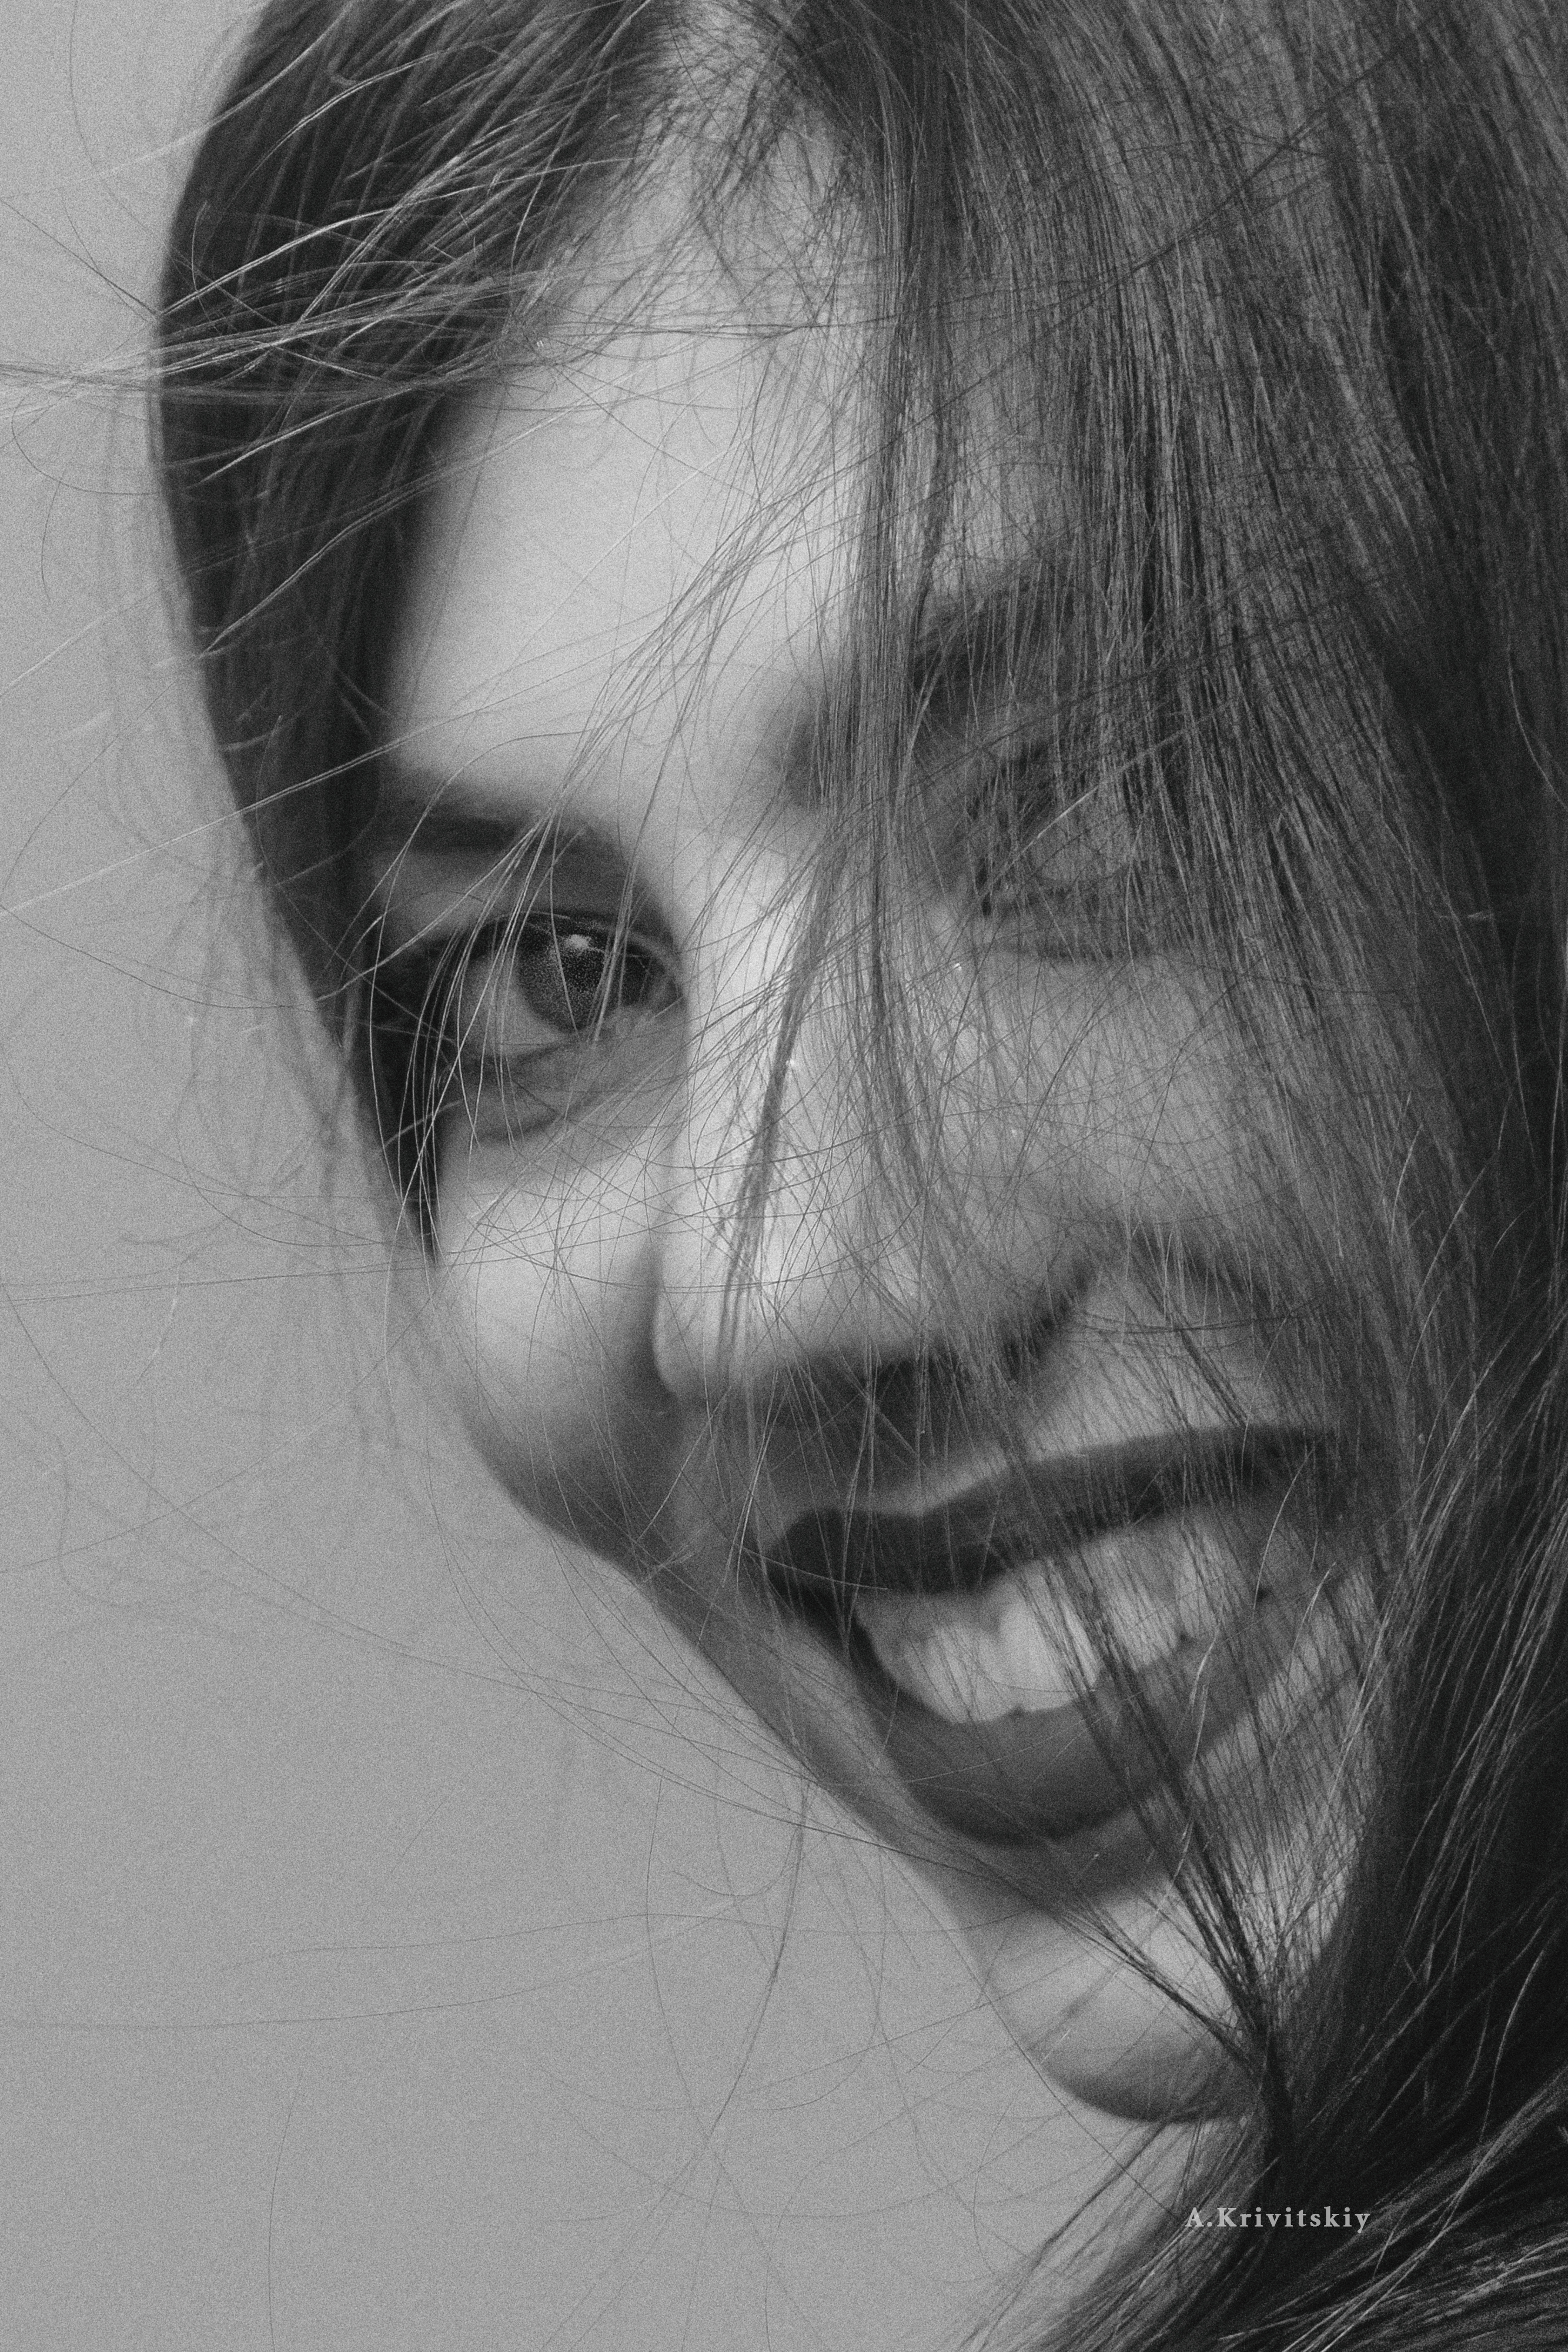
girl, portrait, retro, face, beautiful, look, studio, monochrome, donate, forehead, nose, skin, smile, lip, chin, eyebrow, mouth, eyelash, jaw, iris, ear, gesture, happy, black and white, wrinkle, monochrome photography, art, portrait photography, visual arts, drawing, self portrait, illustration, laugh, flesh, child, figure drawing, artwork